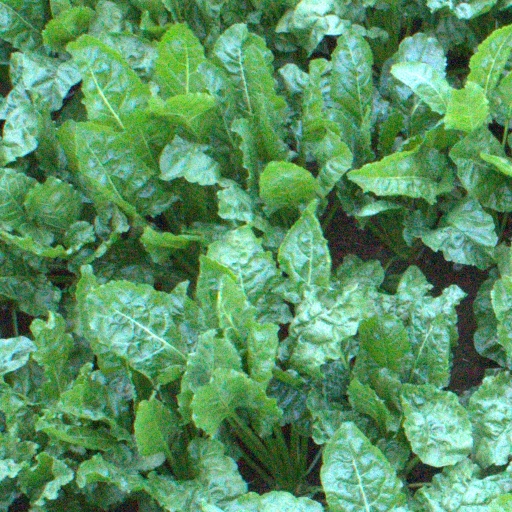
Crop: sugar beet